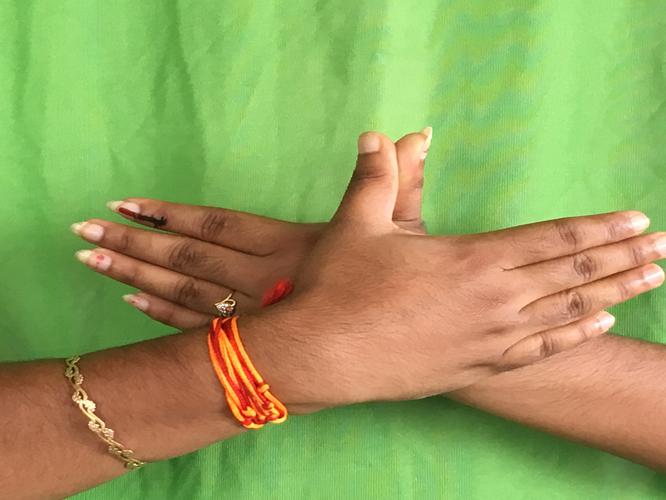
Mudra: Garuda
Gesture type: double_hand